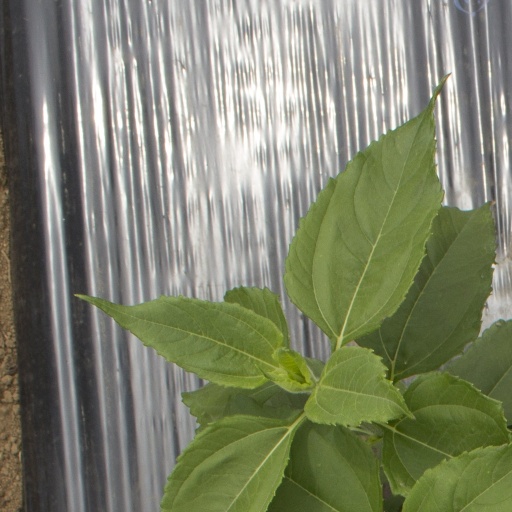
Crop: Jerusalem artichoke